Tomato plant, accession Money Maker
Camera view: bottom (45 deg); turntable rotation: 330 degrees
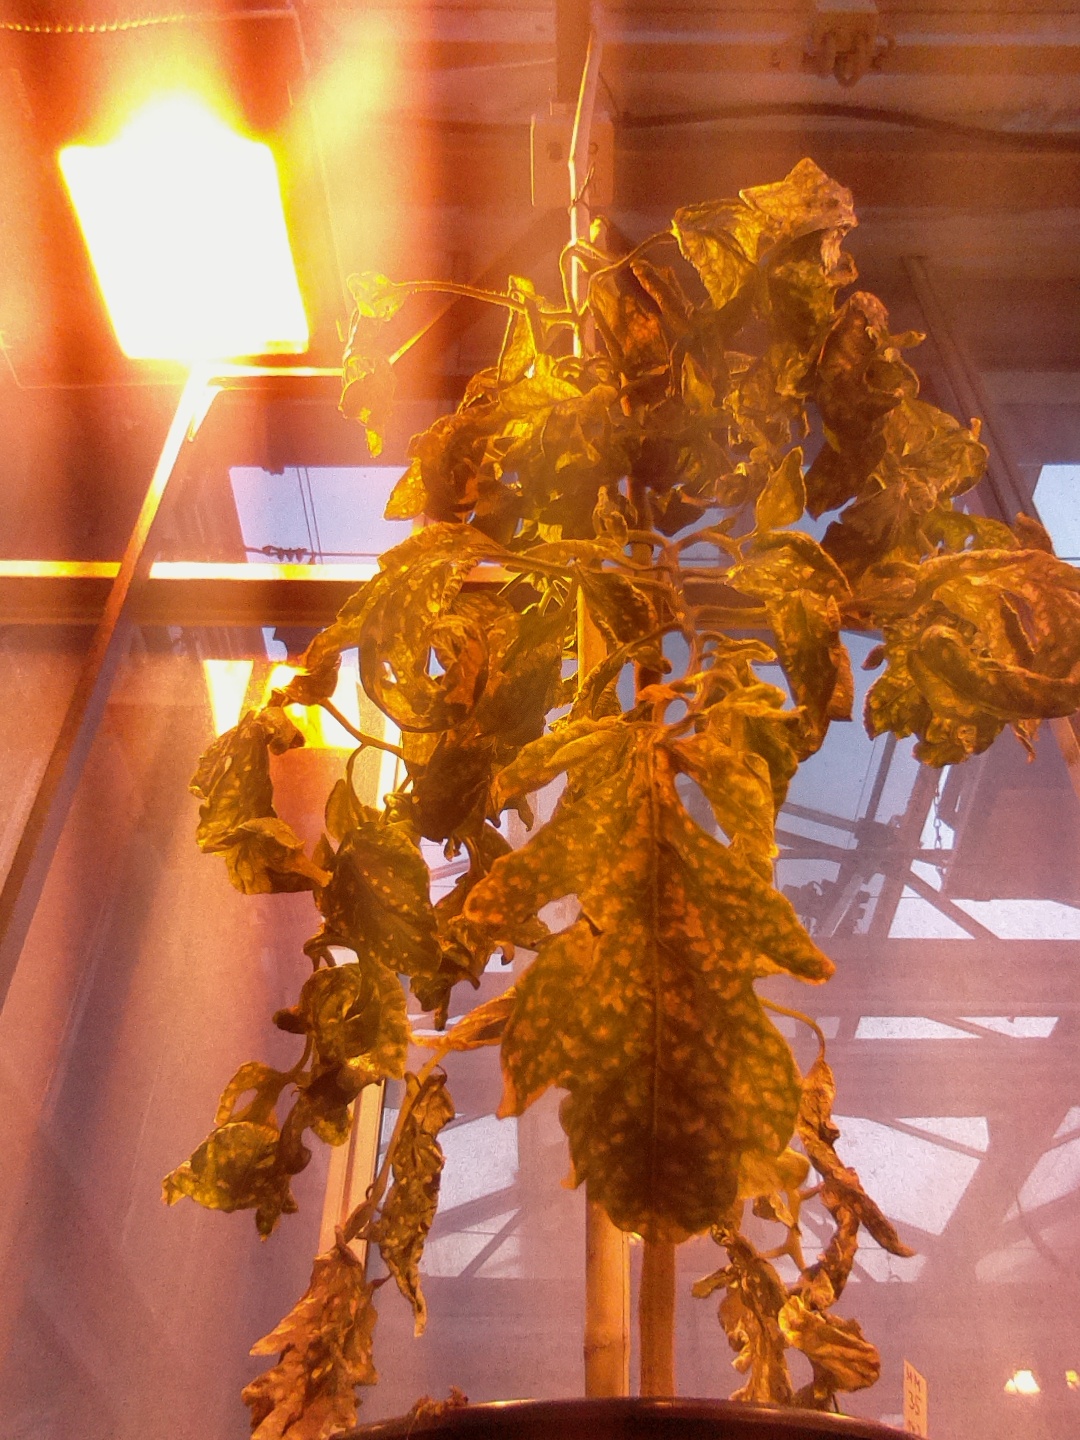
BBCH growth stage 52: 2 inflorescences visible